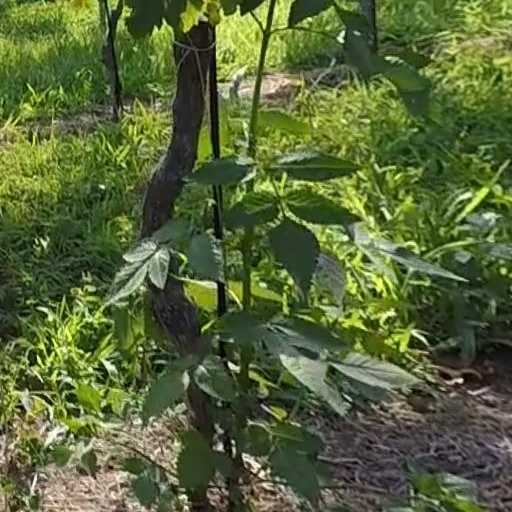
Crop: grape